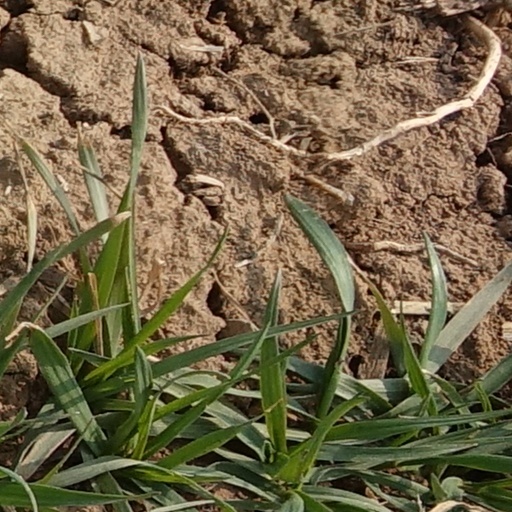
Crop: wheat